Bouldin Island

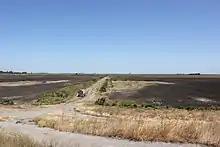
A raised gravel path snakes off into the distance between two fields plowed neatly into roads on Bouldin Island.

The island is bounded to the north by South Mokelumne River which separates the island from Staten Island. To the east, the island is bounded by Little Potato Slough, to the south by Potato Slough, and to the west by the Mokelumne River.